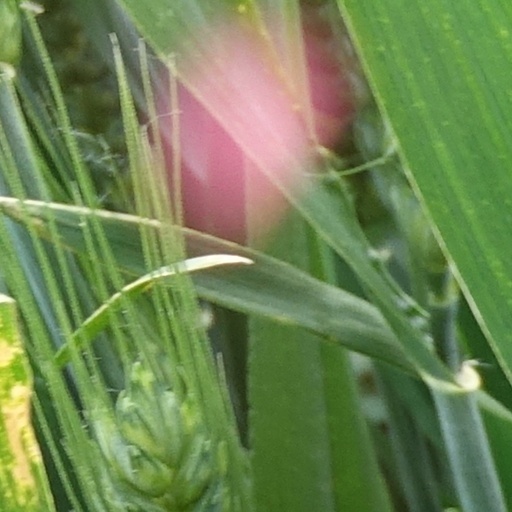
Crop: wheat